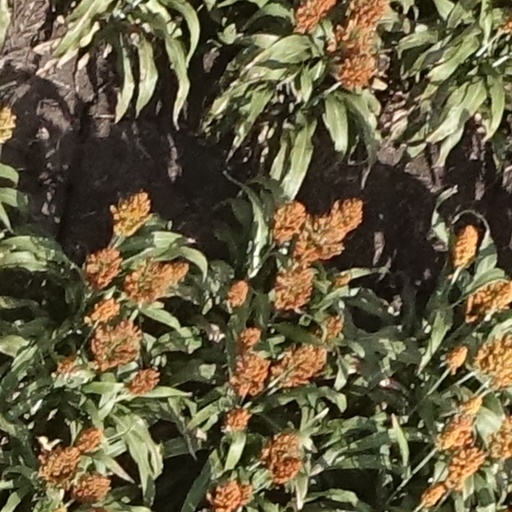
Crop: sorghum